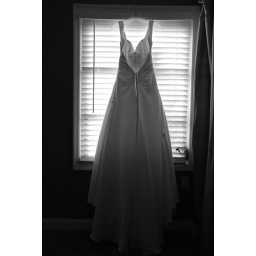
b w wedding dress in window traditional